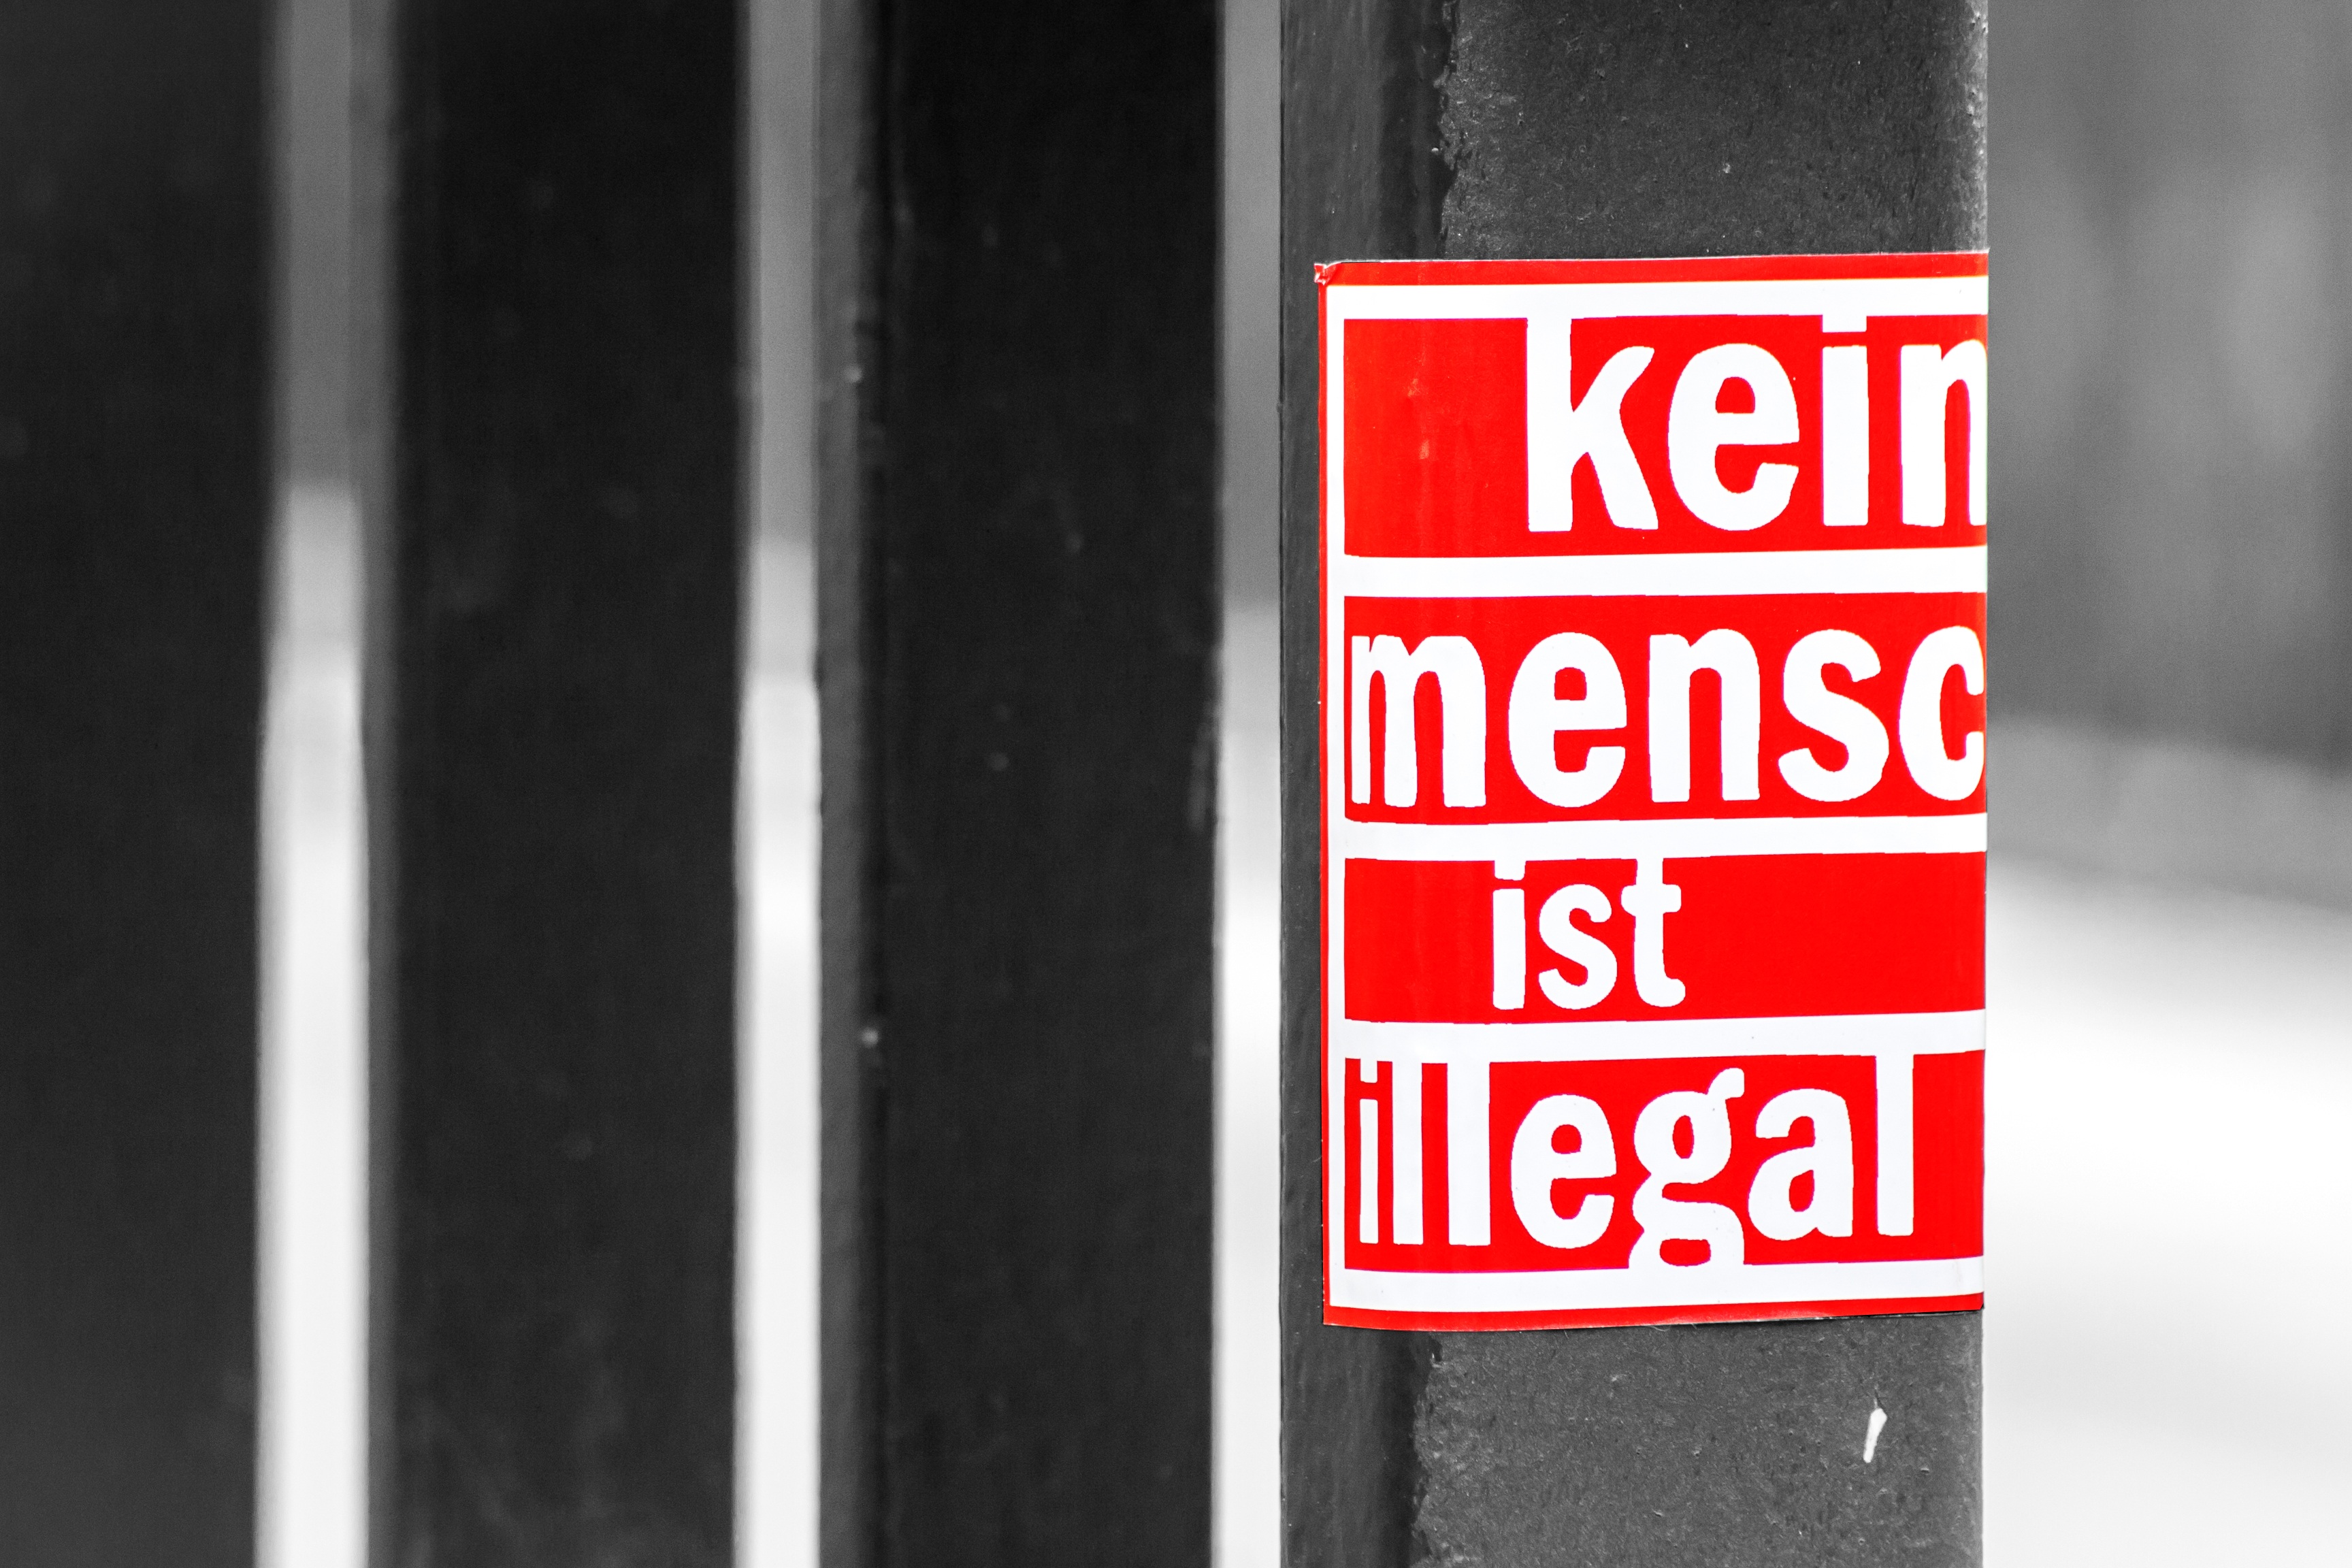
water, bridge, number, city, river, sign, youth, human, care, black, signage, public transport, brand, font, crisis, protection, protest, asylum, human rights, fl chtlich, fl chtliche, international law